Helmet of Iron Gates

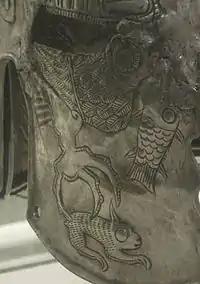
The predatory eagle-hare motif of Iron Gate helmet

The motif in question is that of a predatory bird with a great round eye and folded wing, grasping in its enormous claw a hare while a fish dangles from its beak. The beakers that reputedly came from the region of the Iron Gates (now reposited in Bucharest and New York museum) carry the same eagle-hare motif.